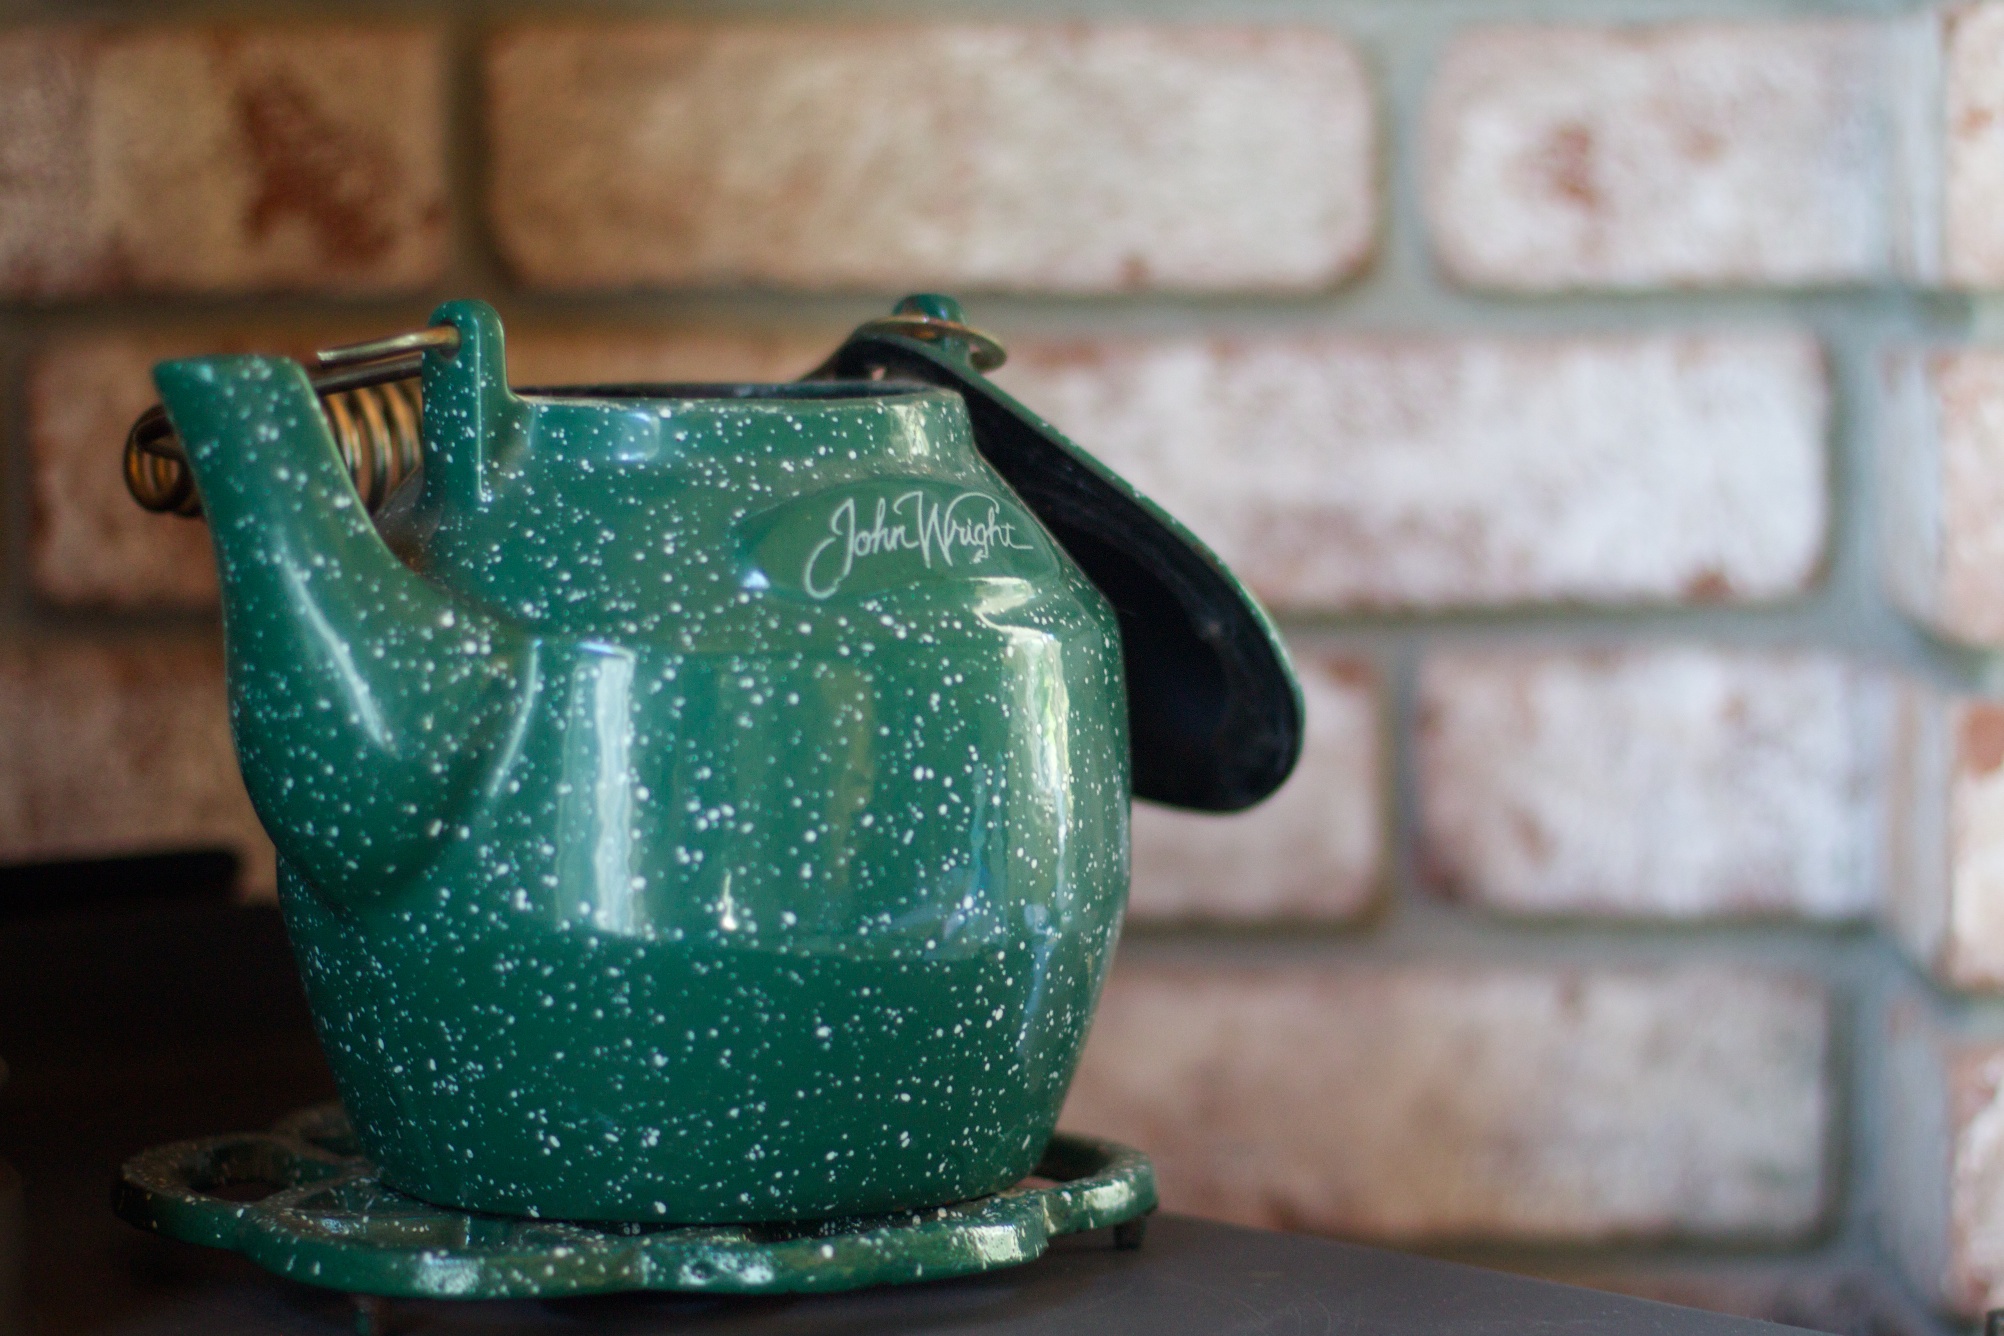
glass, green, ceramic, blue, pottery, art